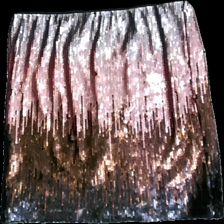
View: front
Type: Skirt
Category: Ladies
Brand: Saint Tropez
Colors: Multicolor, Black, Pink, Brown
Material: 100% poly
Pattern: Metallic
Cut: Regular
Season: All
Price range: 100-150
Recommended usage: Reuse